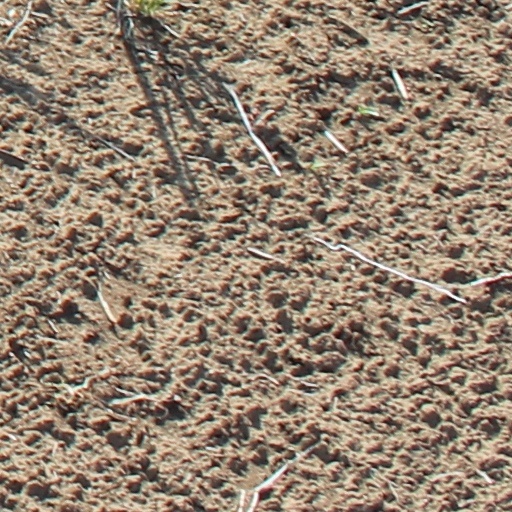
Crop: wheat